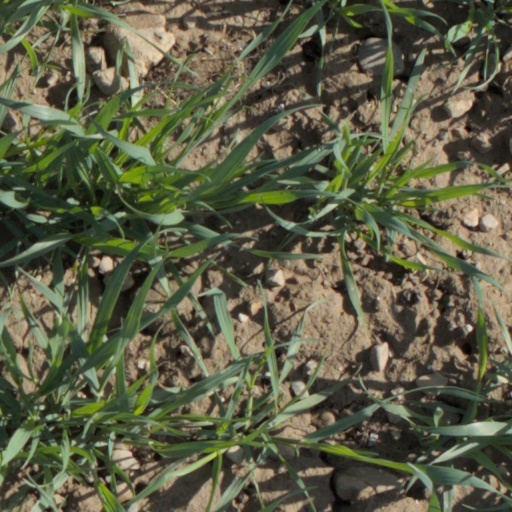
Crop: wheat